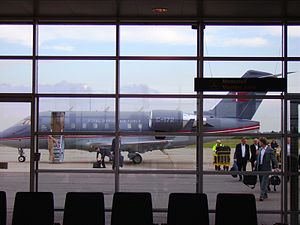
Roskilde Lufthavn
Flyvevåbnets Bombardier Challenger CL-604 jet, netop ankommet med udenrigsministeren og følge, 6. juli 2007
Roskilde Lufthavn, officielt Københavns Lufthavn, Roskilde, ligger i Roskilde Kommune ca. 6 kilometer sydøst for Roskilde mellem Tune og Gadstrup. Lufthavnen betjener primært taxi-, skole- og privatflyvning.